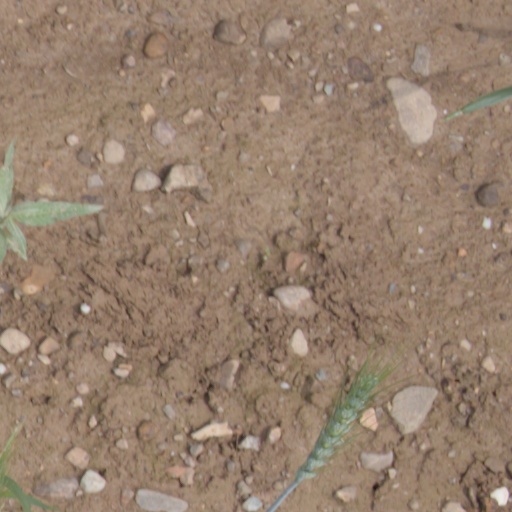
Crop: wheat